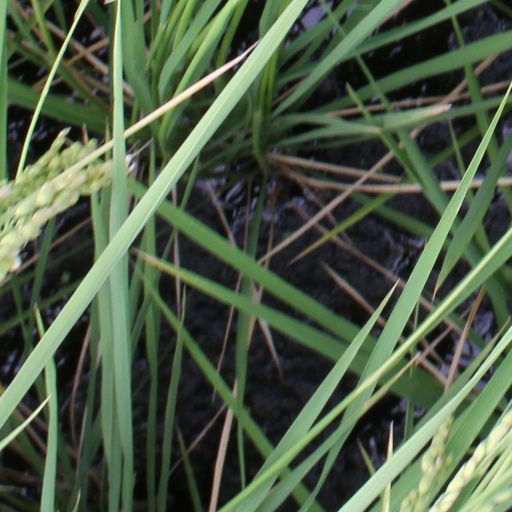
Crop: rice